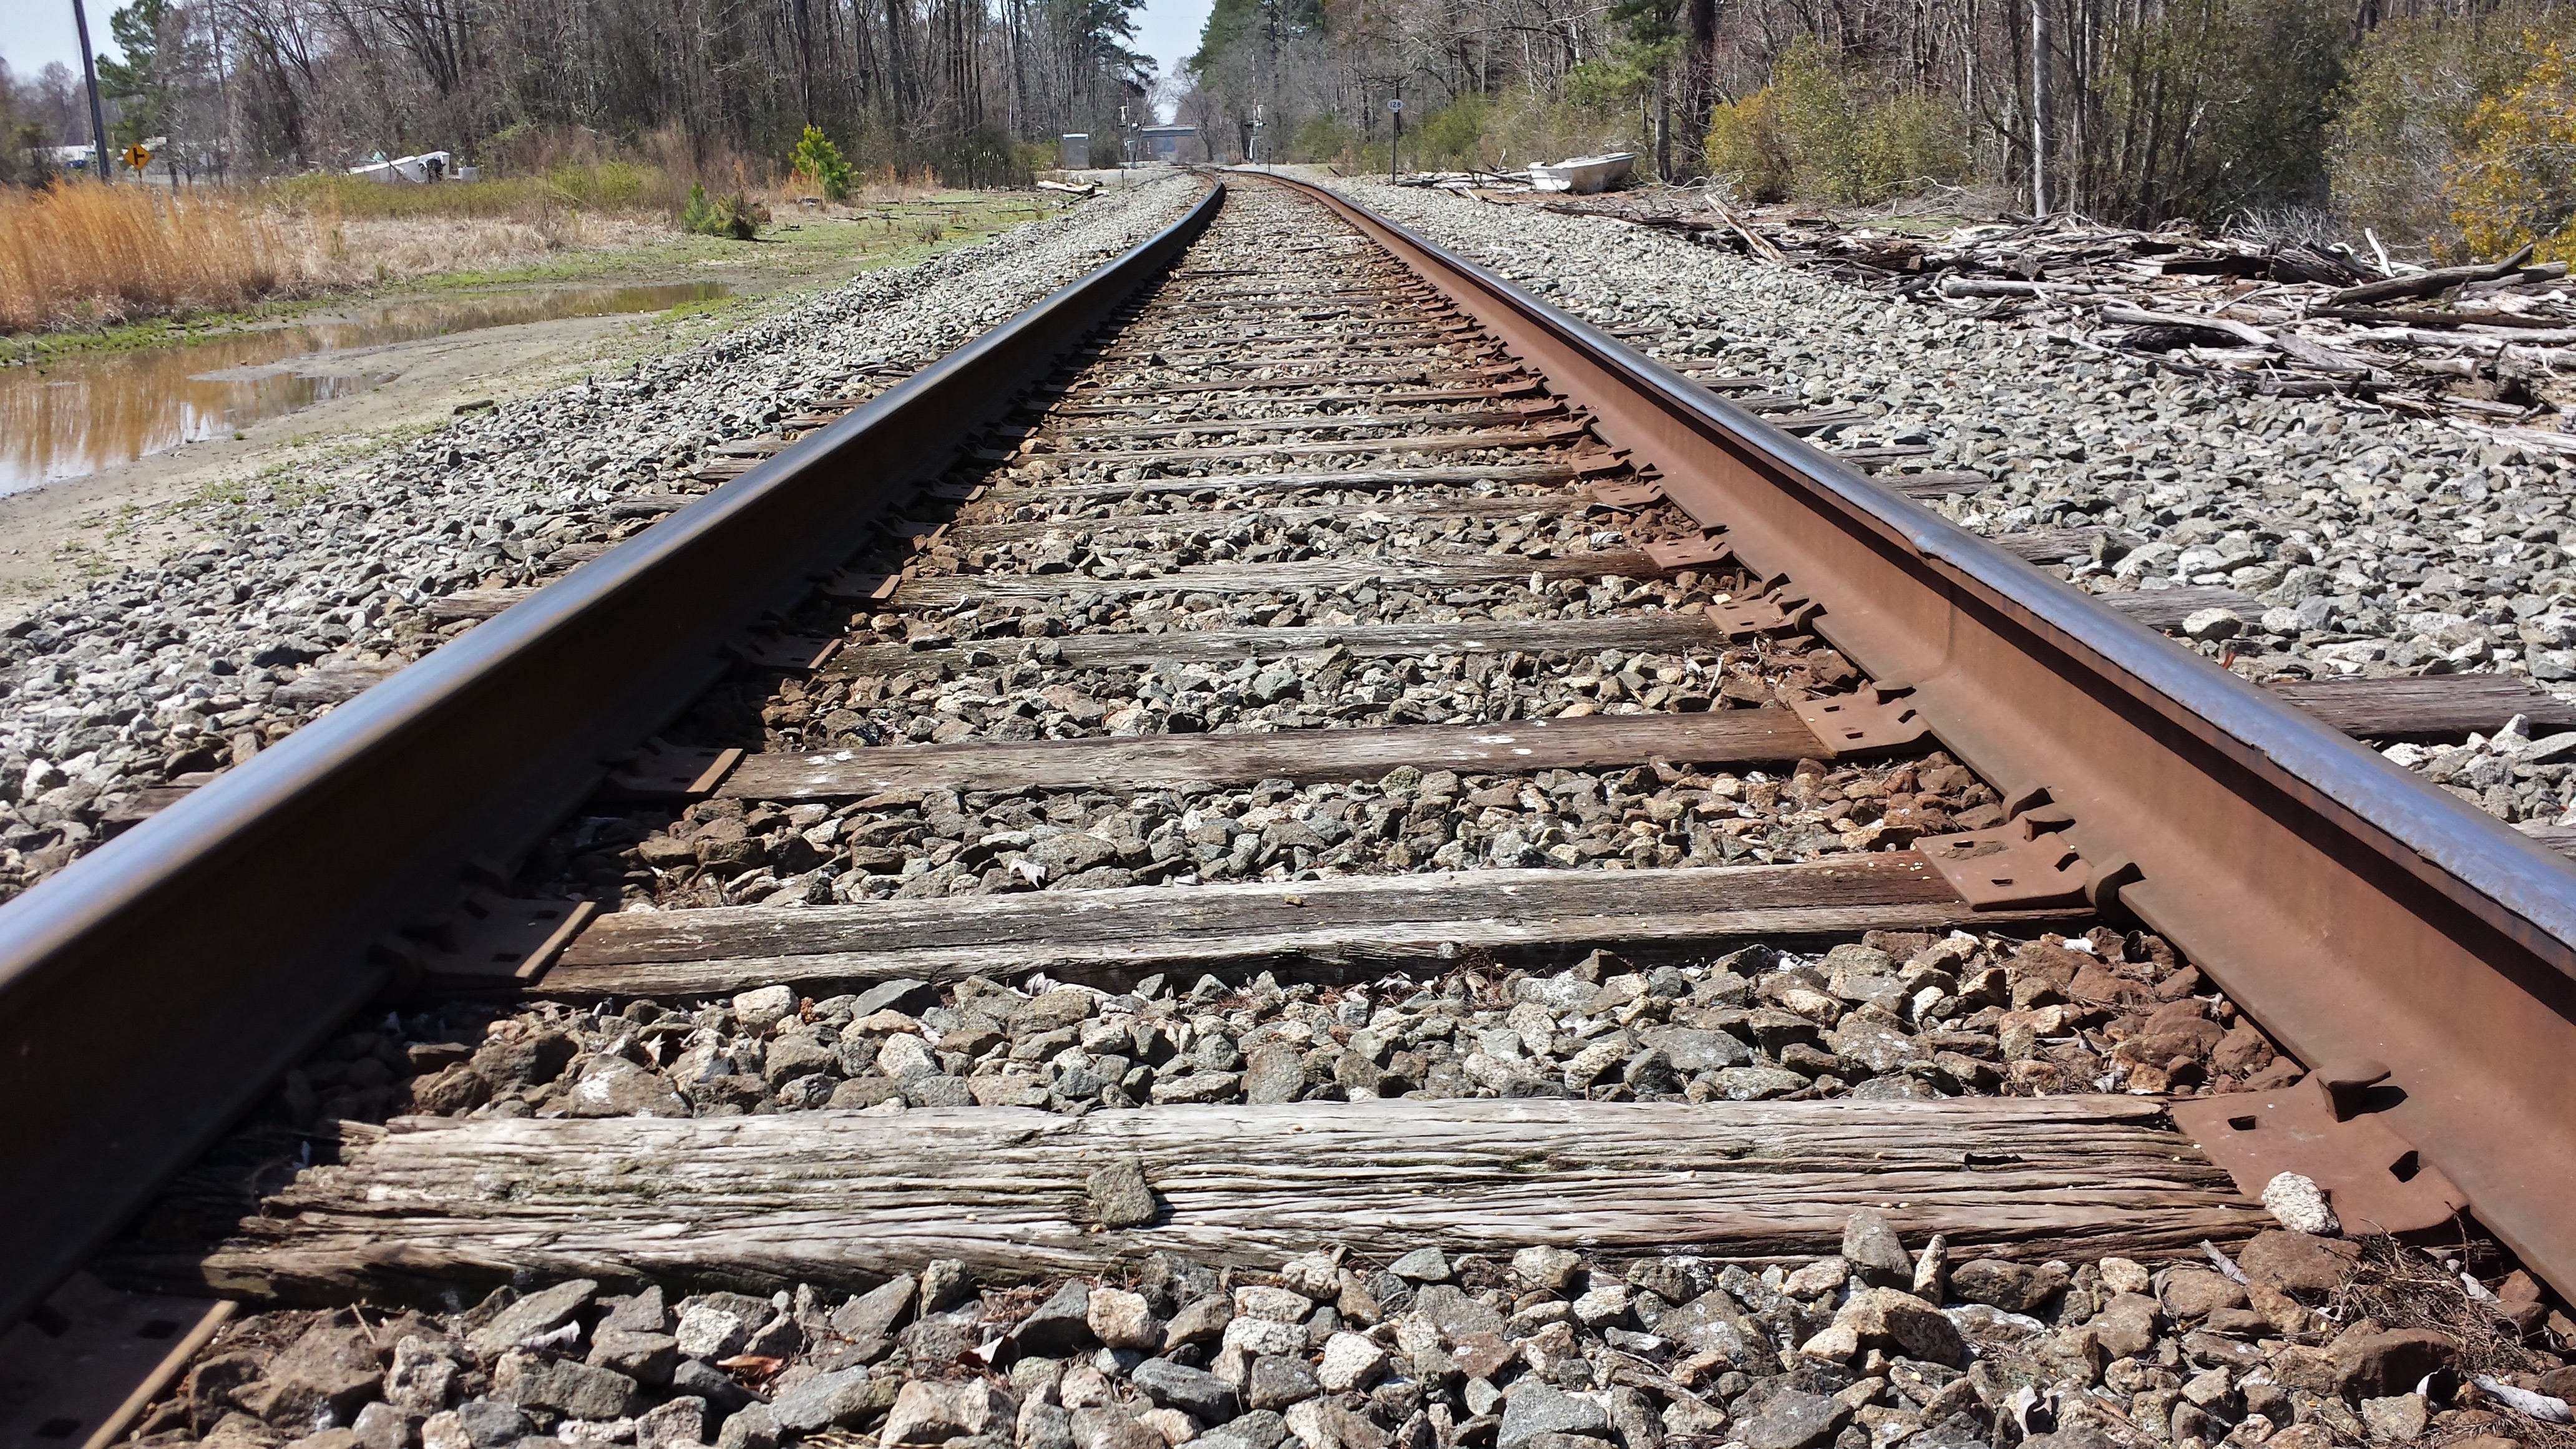
track, transport, vehicle, lane, rail transport, rolling stock, nonbuilding structure